Ranjit Makkuni

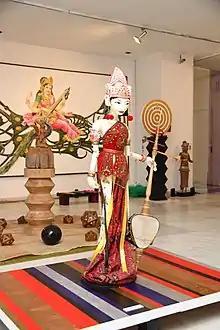
Installation view, Musical Landscapes and the Goddesses of Music, 2013

In 2018, Makkuni was invited by Professor Alfredo Ronchi to participate in the WSIS conference, Geneva, panel on Cybersecurity. Through his presentation titled, "The Betrayal of the IT Revolution," he was one of the first to show how the benefits of information access to the web had been negated by the IT nightmare which has had deep impacts on the society at levels of connection, health, psychological wellbeing, and hence, deep questions to privacy and fundamental freedoms and 'Truth' are awaiting answers. The presentation also showed how developing nations feel shortchanged by the IT revolution because they have traded investments in ecological resources and traditional social capital (in terms of harmonious communities and ecosystems), for the promise of a 'smartness' revolution that has never delivered.